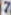
Number: 7